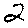
Label: 2